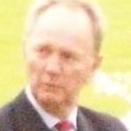
Age: 21